Snowy Road

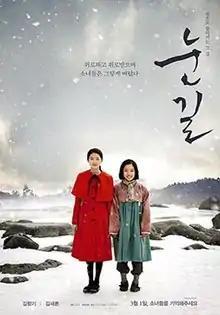
Theatrical release poster

Snowy Road is a 2015 South Korean historical drama film directed by Lee Na-jeong